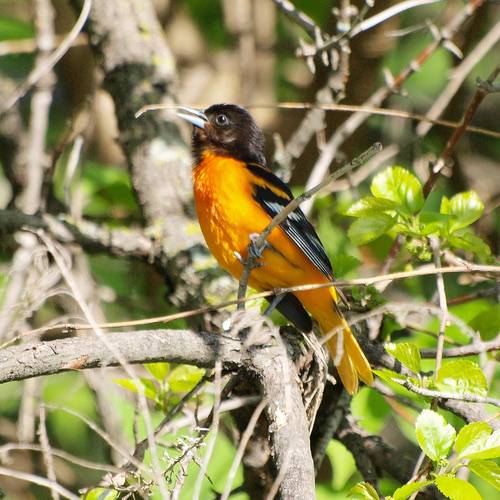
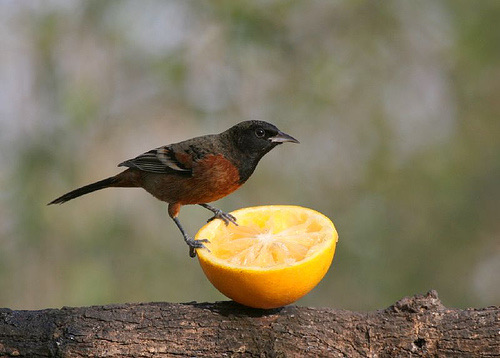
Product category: misc
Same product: yes